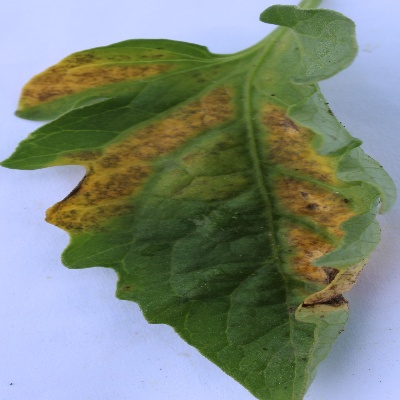
Crop: Tomato
Condition: leaf blight